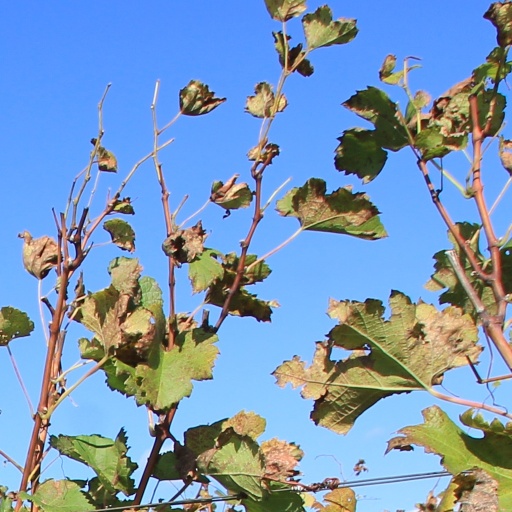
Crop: grape